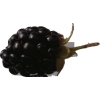
Label: blackberry